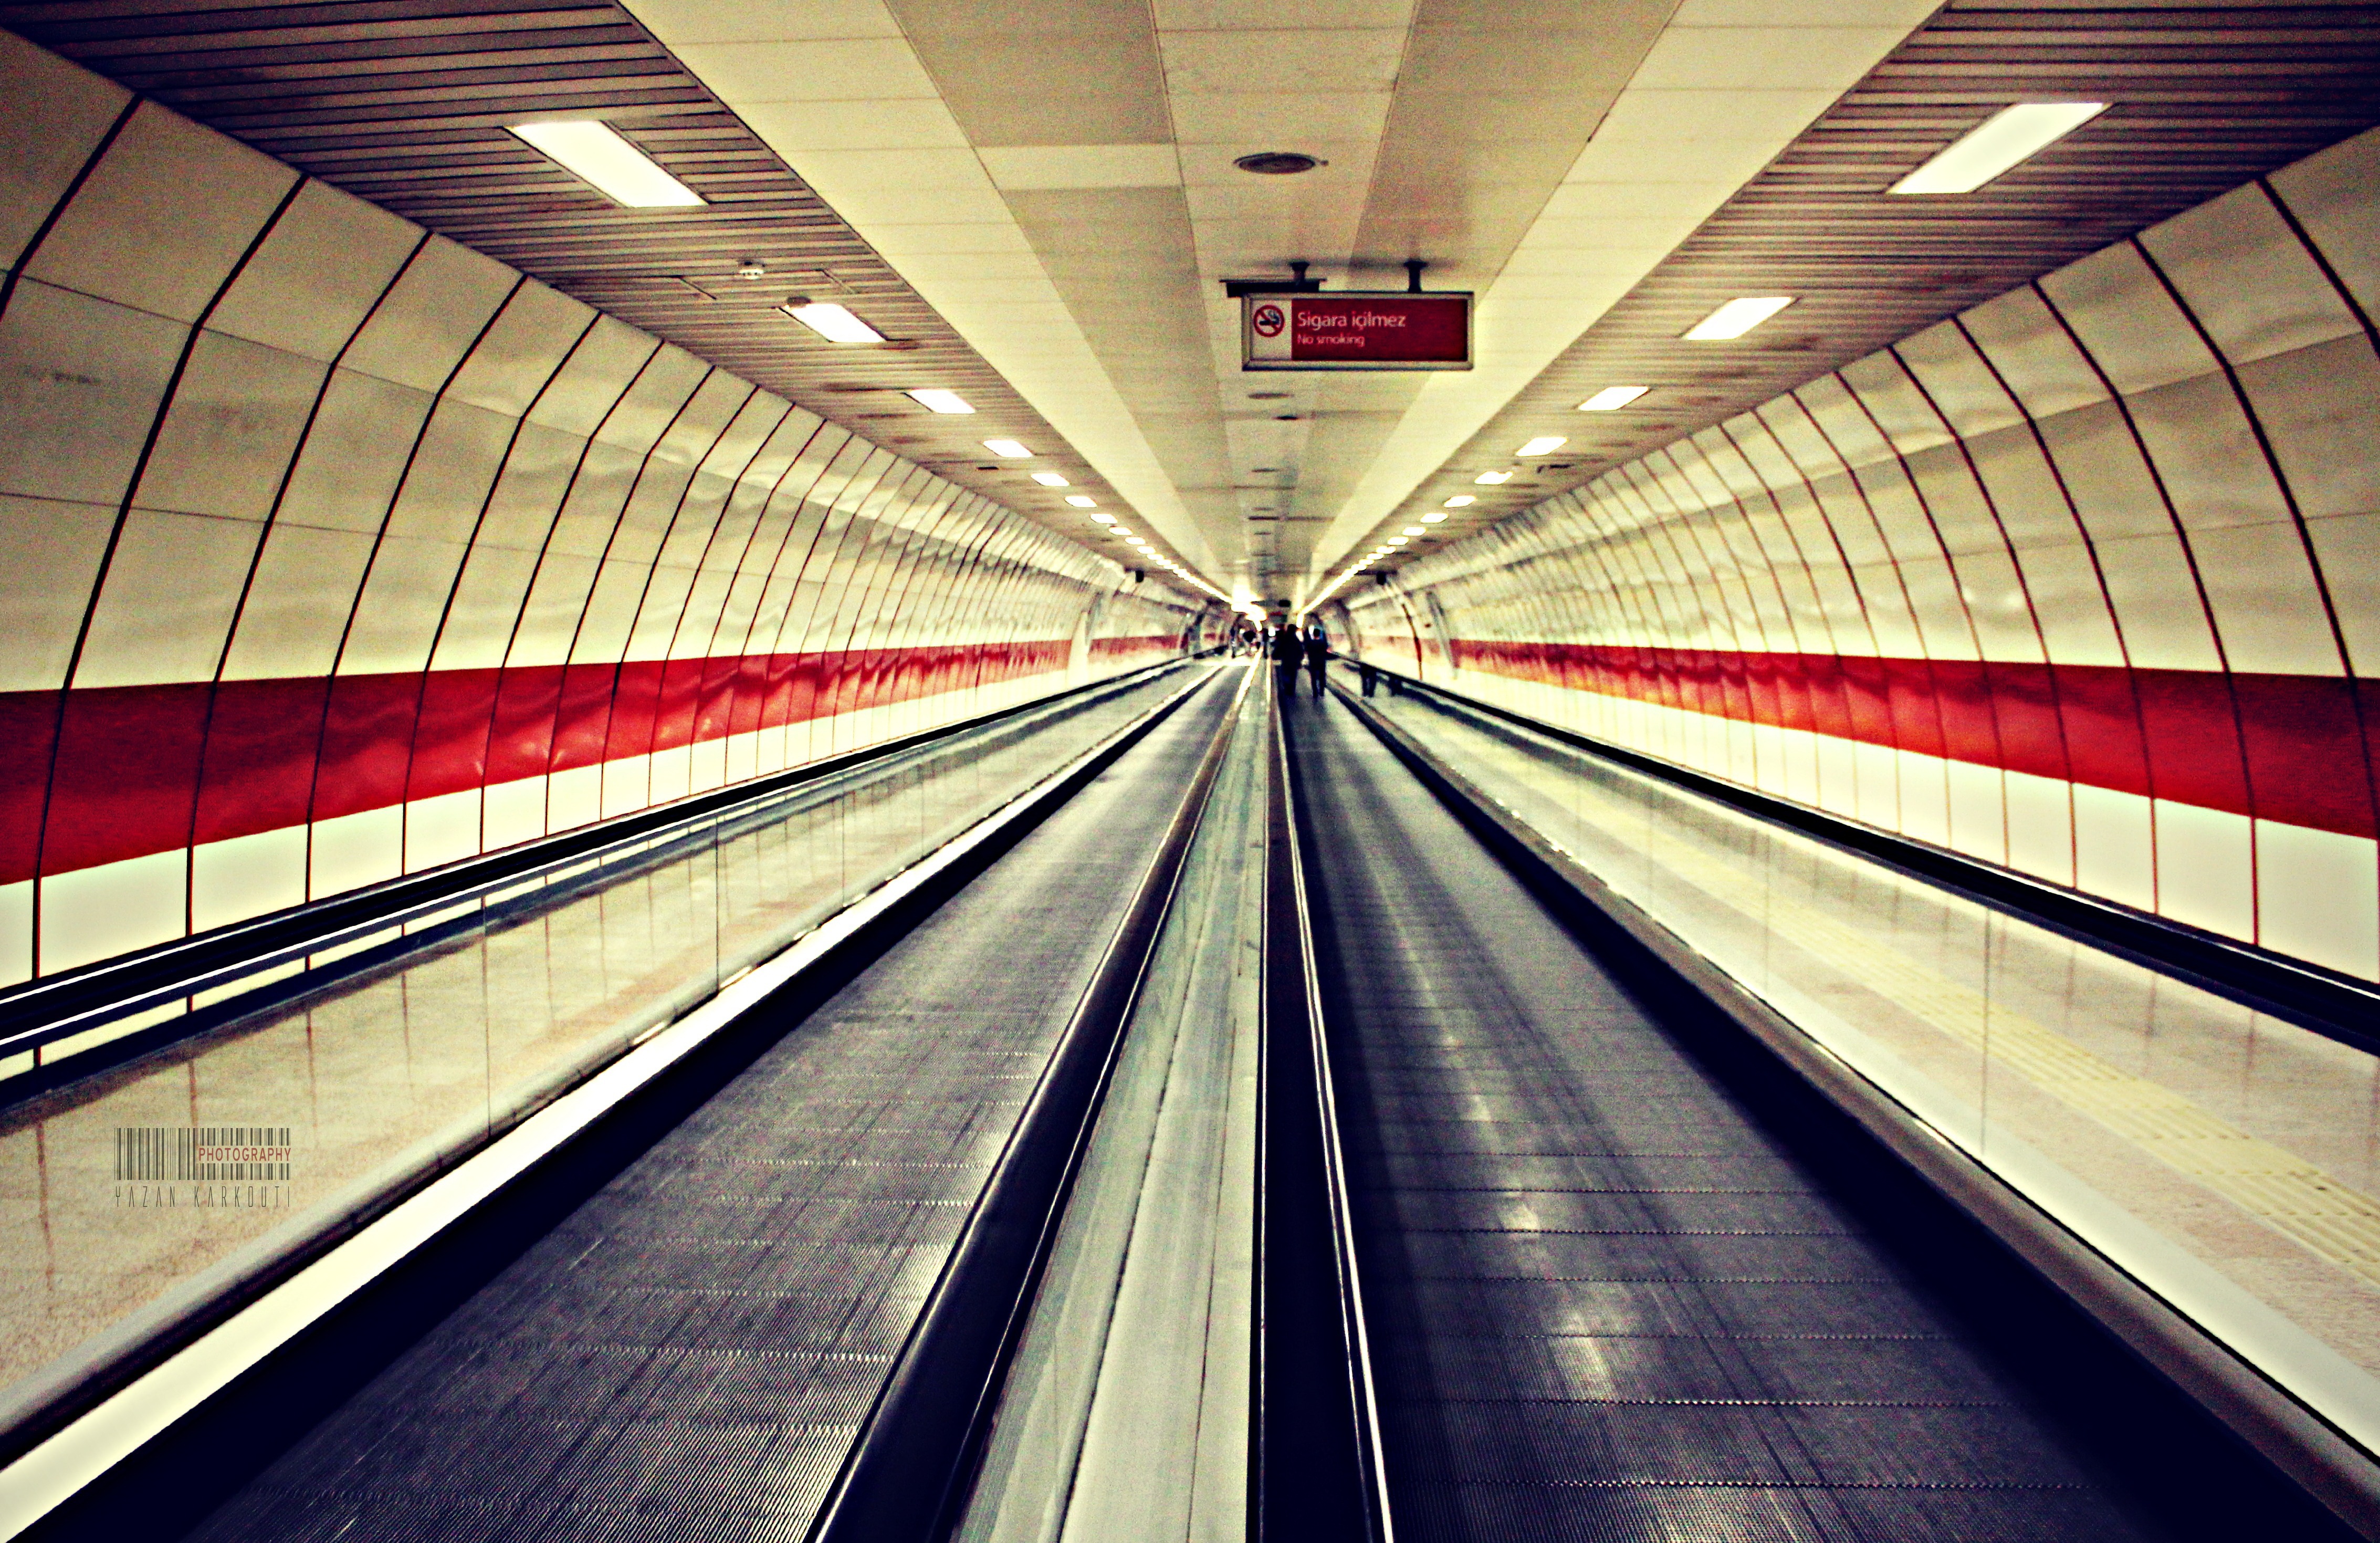
bridge, city, train, tunnel, subway, metro, transportation, transport, line, modern, public transport, metro station, infrastructure, turkey, symmetry, istanbul, turkish, metropolitan area, rapid transit